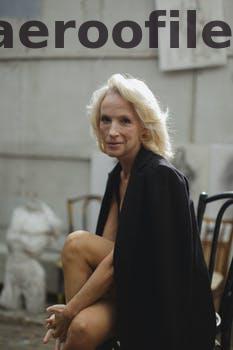
Label: Watermark